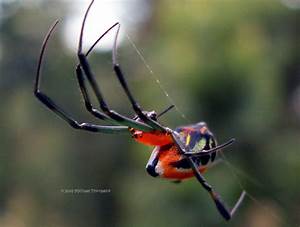
Label: spider